319th Operations Group

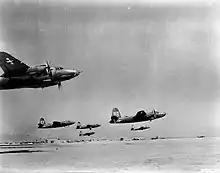
319th Bomb Group B-26 Marauders taking off en-masse from a desert base in North Africa, 1943

The 319th Bombardment Group trained in Louisiana in Martin B-26 Marauders and after completing initial training, the group reported in October and November 1942 to England for staging to the Mediterranean Theater of Operations, where it was assigned to the Twelfth Air Force.